Narmer Palette

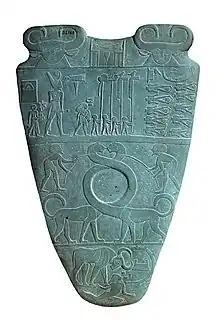
Narmer Palette (verso)

Below the bovine heads is what appears to be a procession. Narmer is significantly larger than anyone else on that register, an artistic convention known variously as hierarchical proportion, hierarchic scale or hierarchy of scale. As on the recto, his disproportionate size reinforces the ideas of conquest and political power as a god-like leader. He wears a Red Crown of Lower Egypt, symbolized by a papyrus. He holds a mace and a flail, two traditional symbols of kingship. To his right are the hieroglyphic symbols for his name, though not contained within a serekh. Behind him is his sandal-bearer, whose name may be represented by the rosette appearing adjacent to his head, and a second rectangular symbol that has no clear interpretation, but which has been suggested may represent a town or citadel.